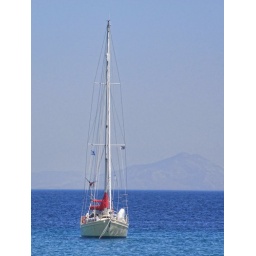
boat in the blue